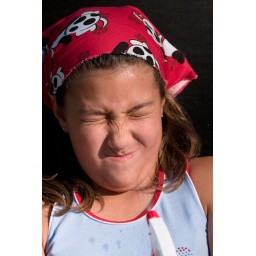
Goofy kid spraying herself in the face with her water bottle.